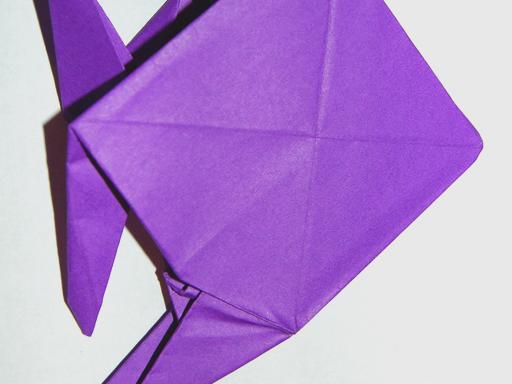
Material: paper